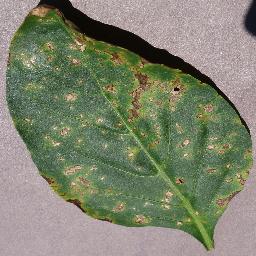
Label: Pepper,_bell___Bacterial_spot